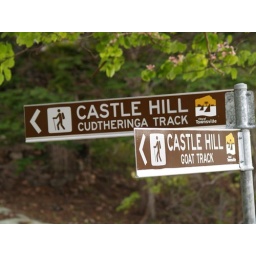
There are many different routes to the top, by road or by goat track.